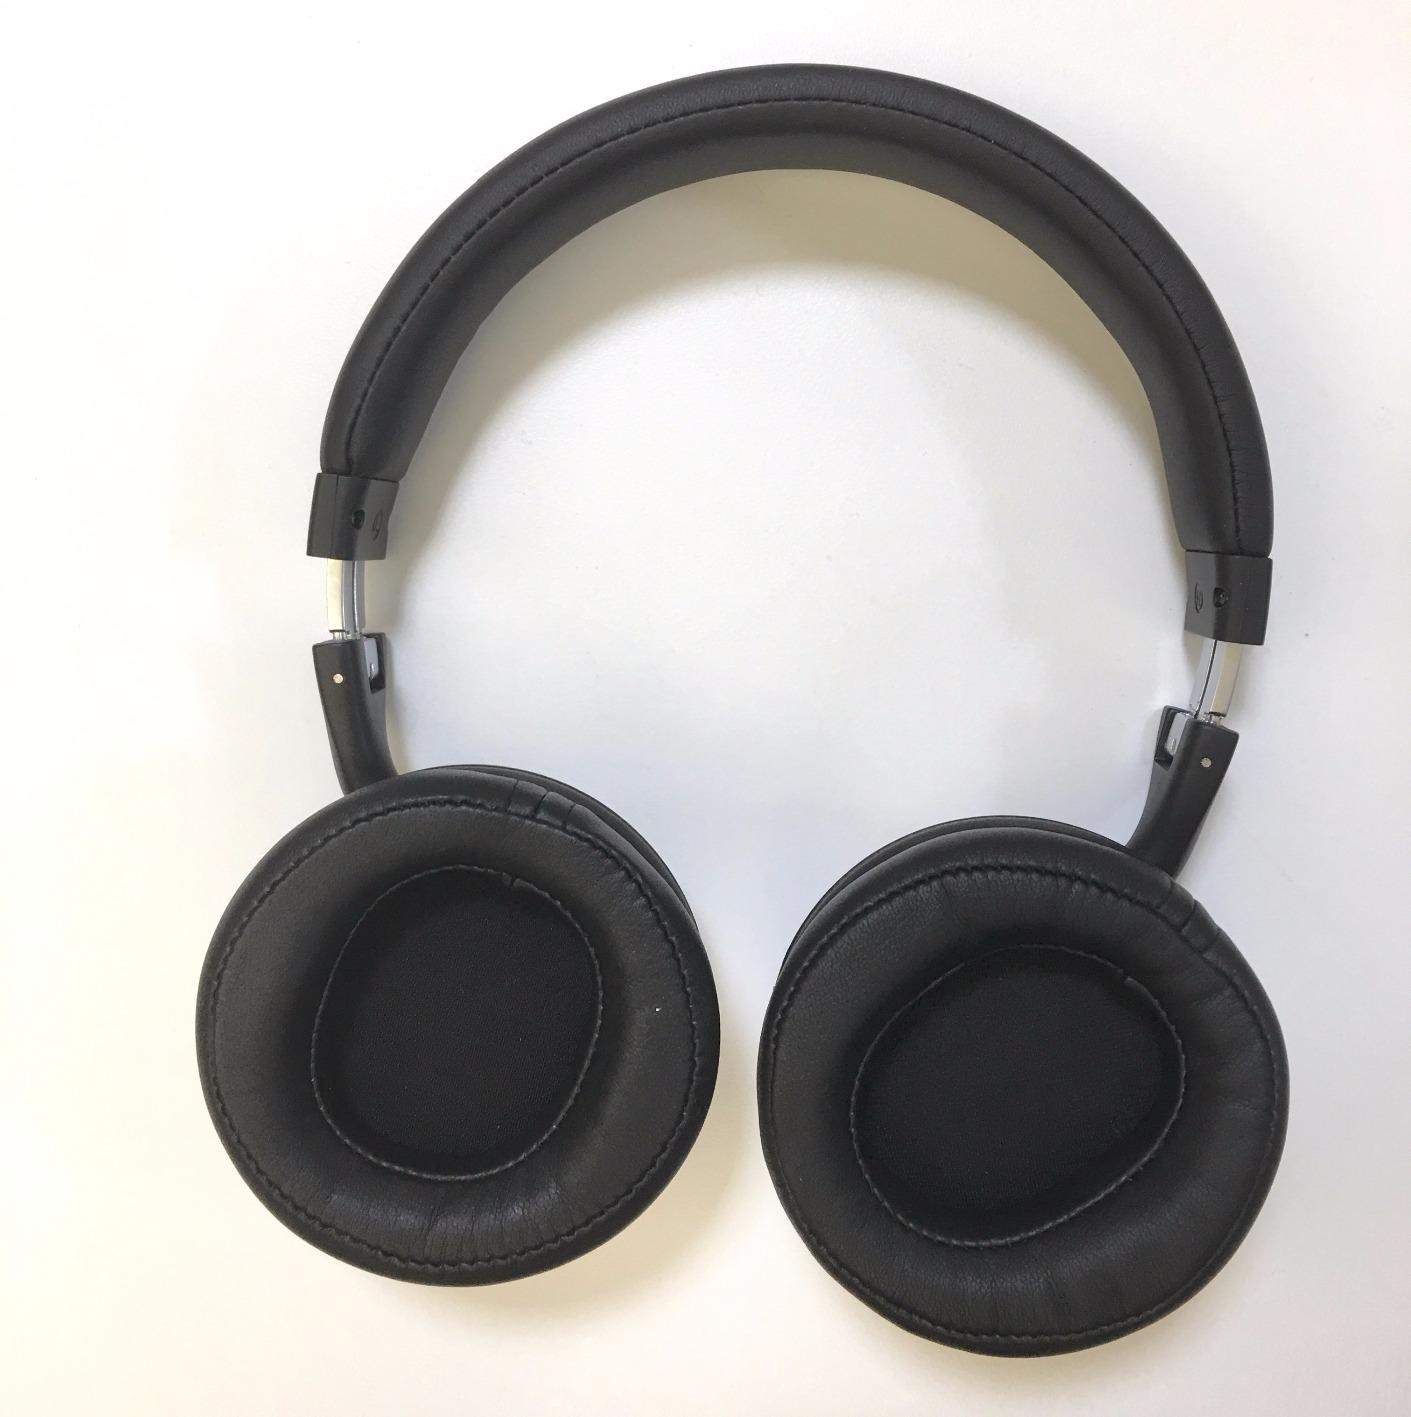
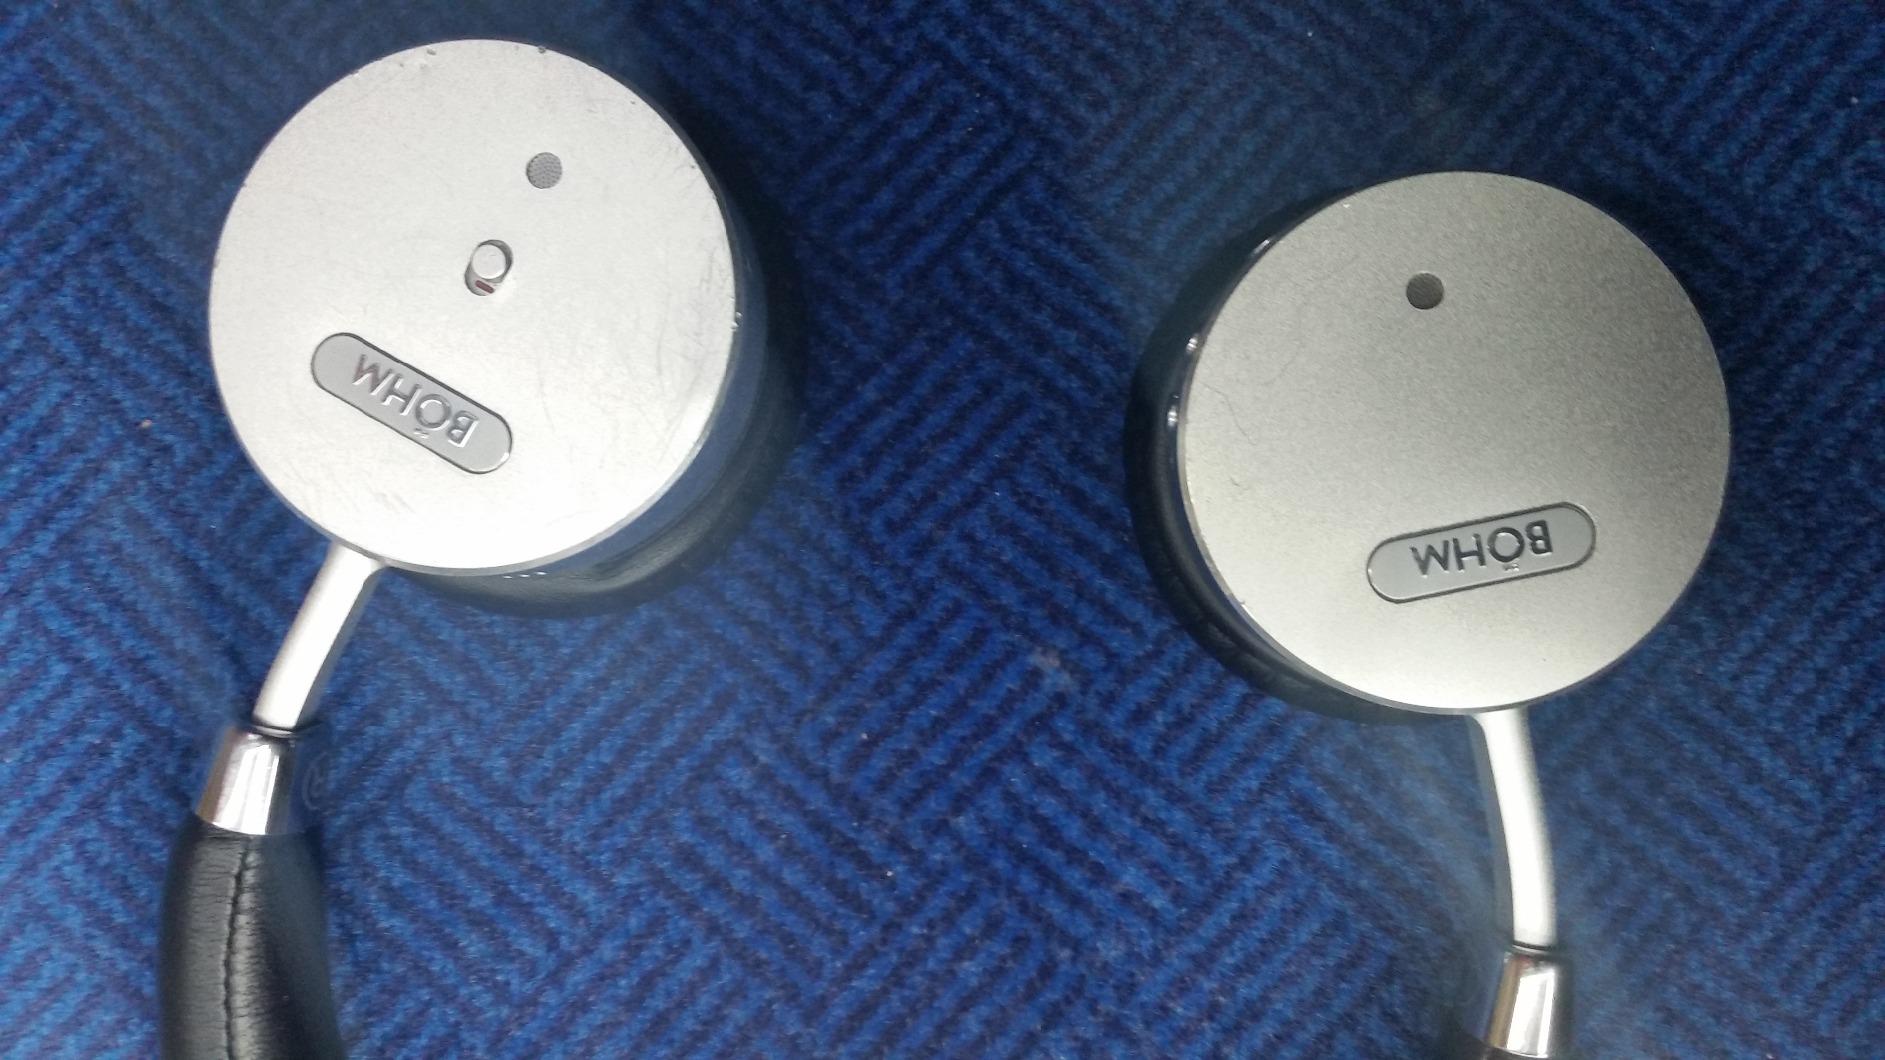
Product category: headphones
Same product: no